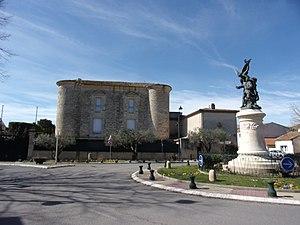
château de Montcalm et mémorial à Vestric
Vestric-et-Candiac est une commune française située dans le département du Gard, en région Occitanie.
Cet article recense les œuvres d'art dans l'espace public du Gard, en France.